Attempted assassination of Harry S. Truman

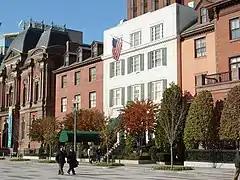
Blair House, site of the attempt, shown here . At the time of the attempt, there were two guard booths in front.

Torresola approached Blair House, located on Pennsylvania Avenue, from the west side, while Collazo walked up behind White House police officer, Donald Birdzell, who was standing on the steps of the Blair House. Truman was napping in his quarters on the second floor. Collazo tried to shoot Birdzell in the back, but had failed to chamber a round in his pistol, and the gun did not fire. Collazo chambered a round and fired the weapon just as Birdzell was turning to face him, and shot the officer in his right knee.